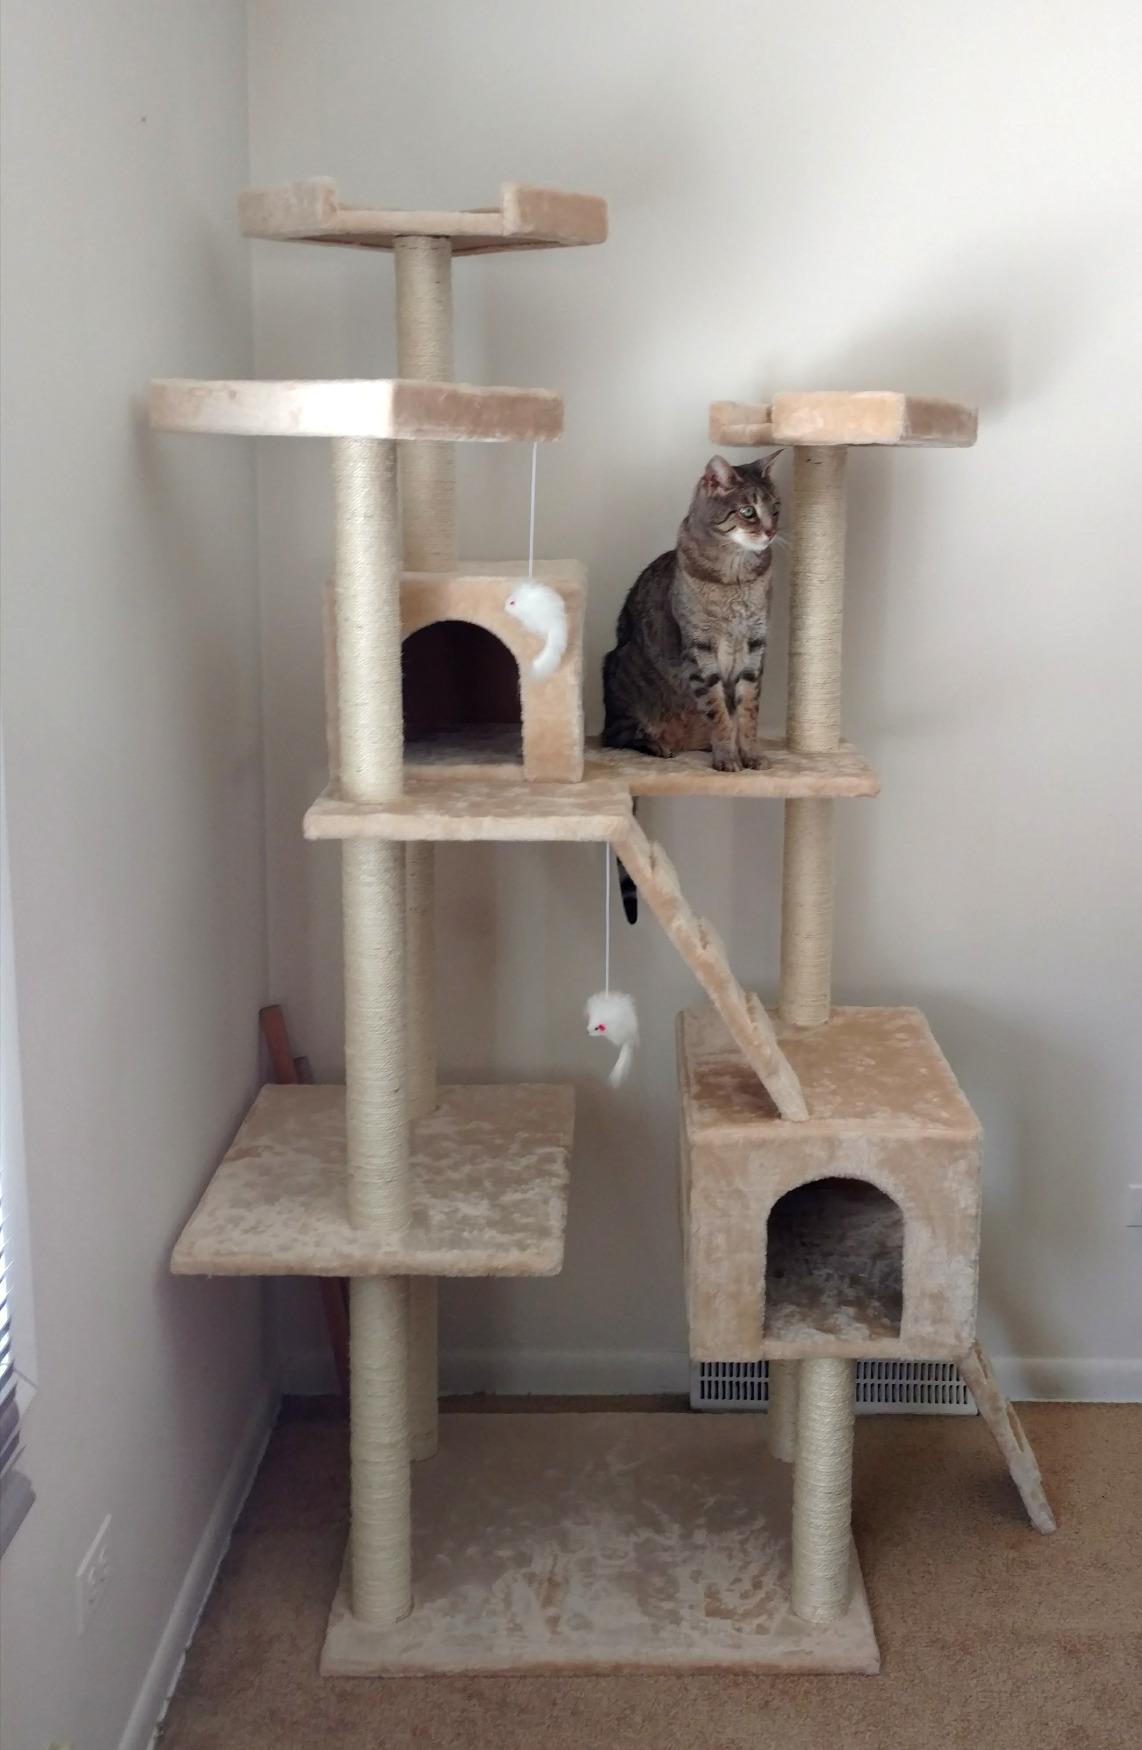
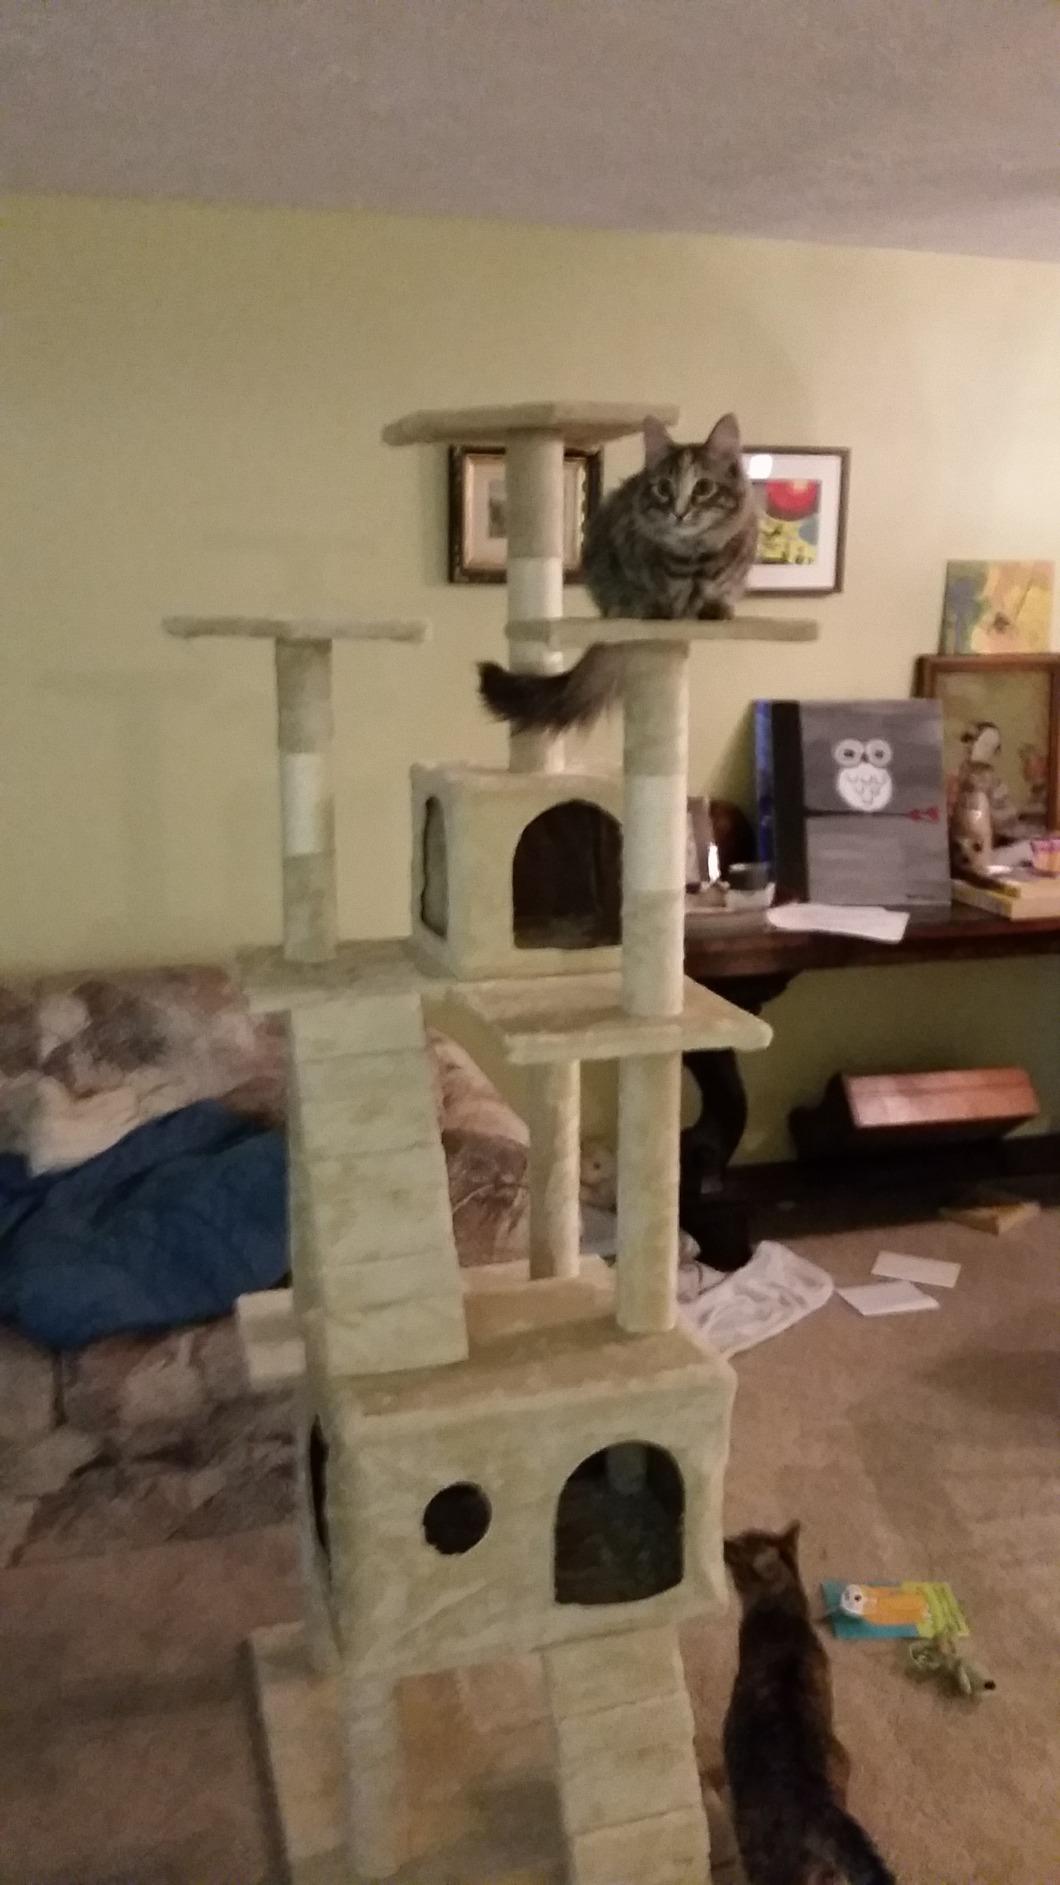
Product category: items_cat tree
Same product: yes